Darren McFadden

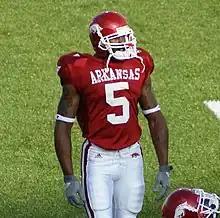
McFadden with Arkansas in 2007

By any measure, McFadden's 2007 season was a success: he was selected as the "Sporting News" magazine National Player of the Year, was a consensus First-team All-American for the second straight season, won the Doak Walker Award for the second year in a row, was selected as the Southeastern Conference Offensive Player of the Year by SEC coaches, and he was also awarded the Walter Camp Award, given to the nation's best overall player voted on by the Walter Camp Foundation. He ended his junior season with 1,829 yards rushing on 325 carries and 16 rushing touchdowns. He also threw four touchdown passes, and garnered another touchdown receiving. On December 6, 2007, McFadden was announced as the winner of the Walter Camp Award and as the winner of the Doak Walker Award. He became only the second person (along with Ricky Williams) in history to win the Doak Walker Award twice. McFadden finished as the runner-up for the 2007 Heisman Trophy for the second year in a row. He was runner-up to Tim Tebow of the Florida Gators by a margin of 1,957 points to 1,703 points, making him the first person since 1949 to finish second in Heisman voting in consecutive years.